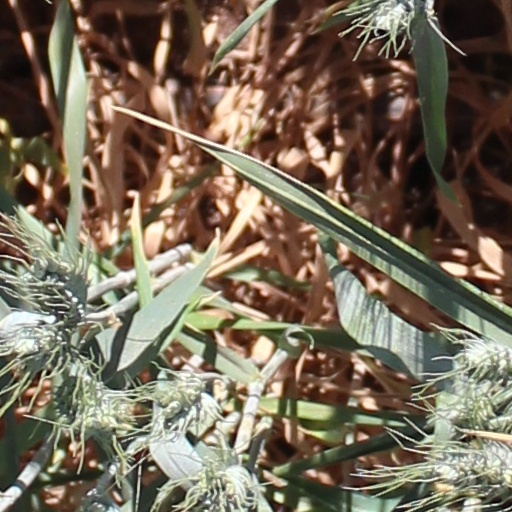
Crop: wheat